Ambal Brahmapureeswarar Temple

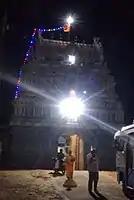

The temple has a three-tiered "rajagopuram", the entrance tower and all the shrines are enclosed in rectangular walls. The temple has four daily rituals at various times from 6:00 a.m. to 8 p.m., and three yearly festivals on its calendar, namely Margazhi Tiruvathirai during the Tamil month of "Margazhi" (December - January), Kodabisheakam during "Chittirai" (April - May) and Aipassi Annabishekam during "Aippassi" (October - November) being the most prominent. The temple is maintained and administered by the Hindu Religious and Endowment Board of the Government of Tamil Nadu.